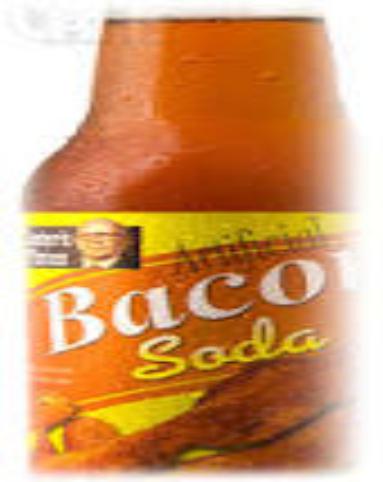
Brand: Bacon soda
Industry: Food